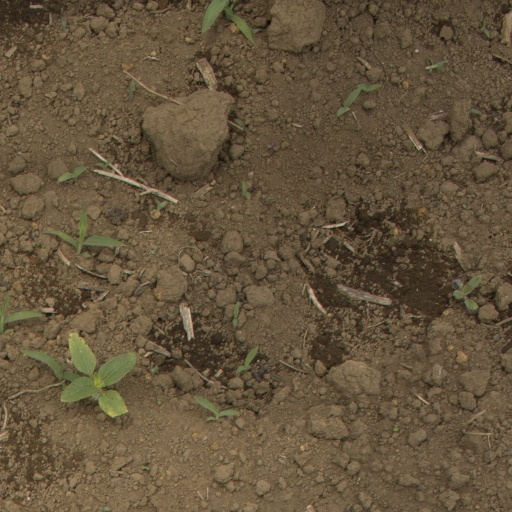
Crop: Jerusalem artichoke